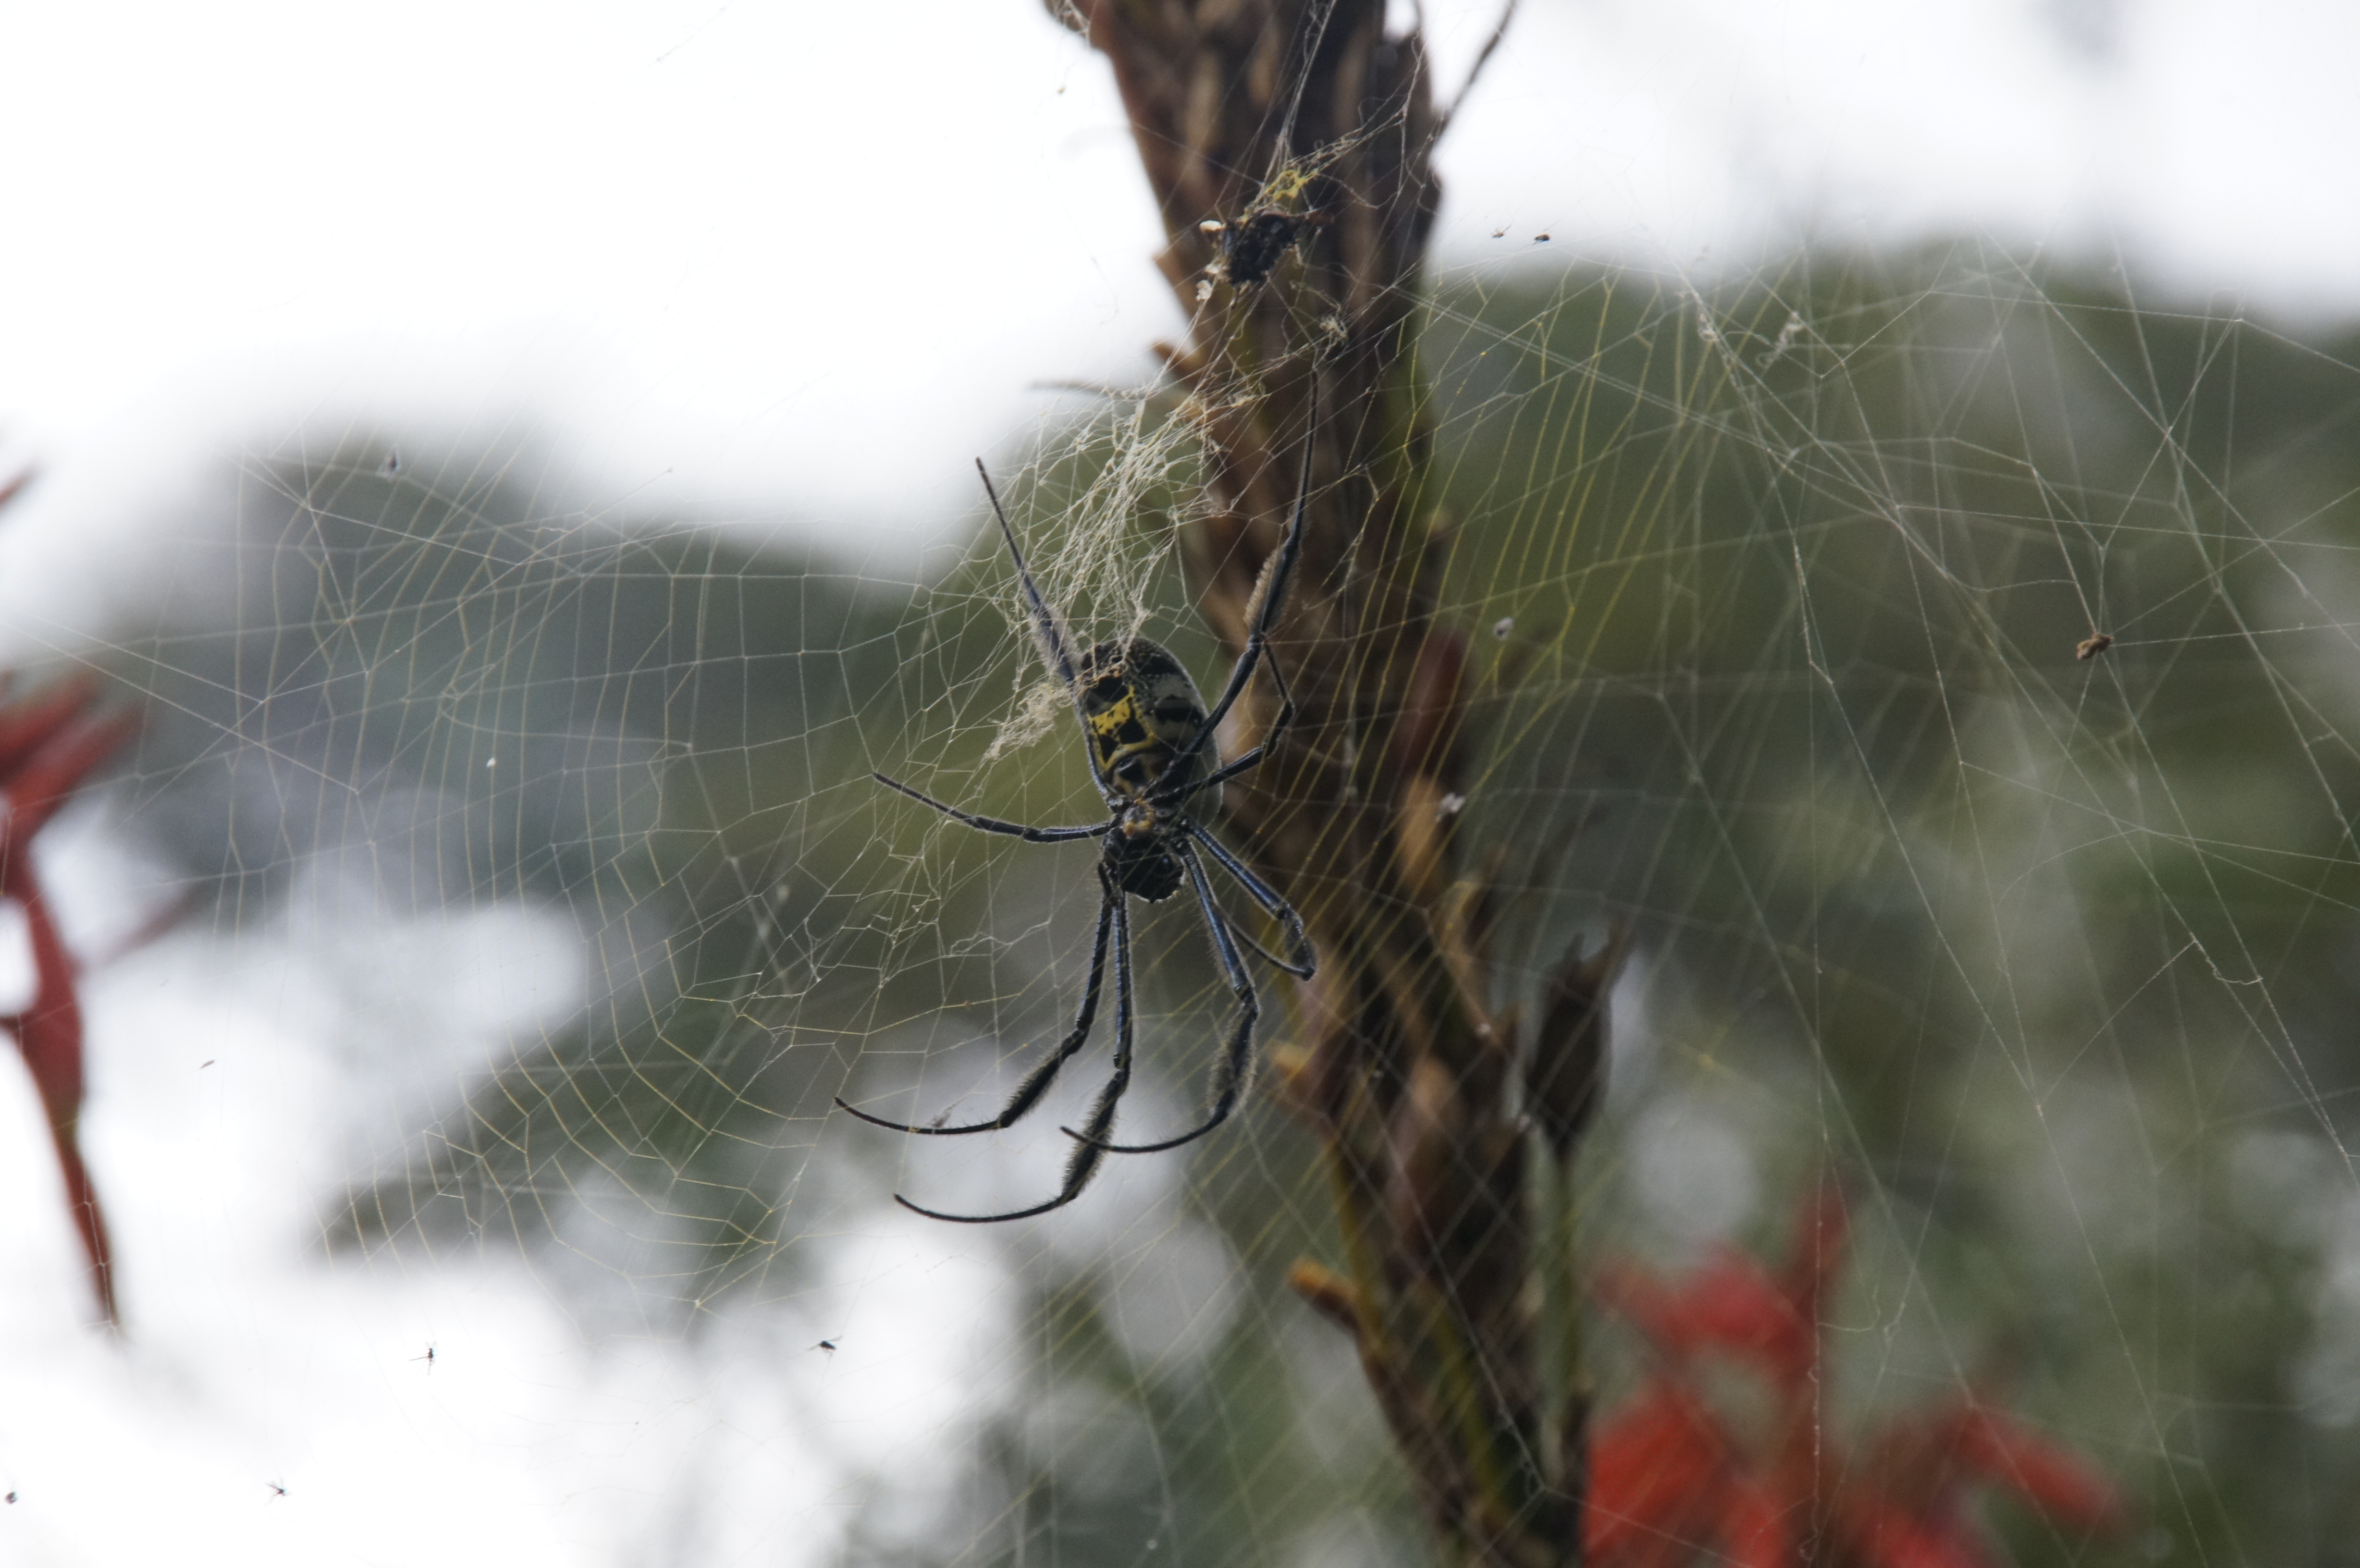
nature, branch, winter, spiderweb, dark, web, insect, fauna, invertebrate, cobweb, close up, spider, macro photography